Elizabeth Hardwick (writer)

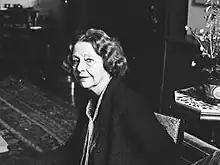
Hardwick in the 1980s

Elizabeth Bruce Hardwick (July 27, 1916 – December 2, 2007) was an American literary critic, novelist, and short story writer.